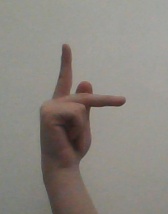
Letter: dha